1913 World Series

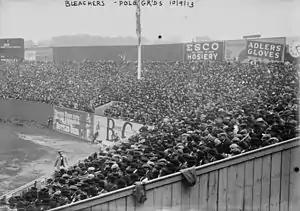
Crowds at Brush Stadium before Game 3 of the World Series

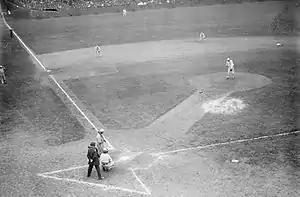
Game 4 at Shibe: Doc Crandall at the plate, Chief Bender on the hill

Eddie Collins had three hits and three RBI, and Bullet Joe Bush threw a five-hitter to put the A's ahead in the series. Jeff Tesreau allowed three straight one-out singles in the first, the last of which to Home Run Baker scoring a run. After a double steal and strike out, and error on Amos Strunk's ground ball scored two more runs. The A's made it 5–0 next inning on Eddie Collins's two-run single. The Giants got on the board in the fifth when Red Murray drew a leadoff walk, stole second, moved to third on an error and scored on Larry McLean's single. The A's added to their lead in the seventh when Collins's triple and Home Run Baker's single scored a run each. The Giants scored their last run of the game in the bottom of the inning when Tillie Shafer hit a leadoff double and scored on Red Murray's single. Wally Schang's home run in the eighth off of Doc Crandall closed the scoring at 8–2 A's.